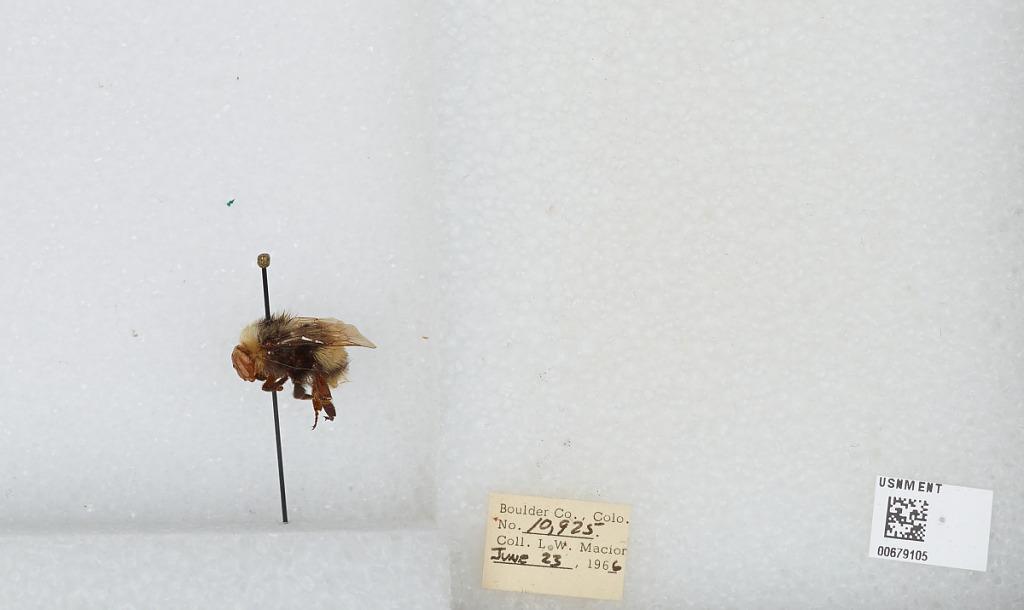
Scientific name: Bombus (Bombus) occidentalis Greene
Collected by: L. Macior
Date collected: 1966-6-23
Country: United States
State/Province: Colorado
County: Boulder
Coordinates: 40.015, -105.27